Kiwi Tāmaki

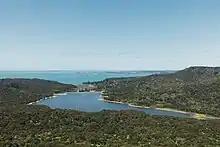
The site of Te-Rangi-hinganga-tahi, looking south towards Parau. Much of the battlefield is covered by the modern Lower Nihotupu Reservoir

Waiohua's relationship with Te Taoū and Ngāti Whātua tribes was complex. The Kaipara River area was an unstable borderland between Ngāti Whātua, Te Kawerau ā Maki and Waiohua, which over time intensified, as Ngāti Whātua pushed further south and grew in numbers. Unacceptable killings began a cycle of revenge raids between the parties. Many high-ranking members of Ngāti Whātua were also close relatives of the Waiohua ruling class, such as Tuperiri and Kiwi Tāmaki, who were cousins.